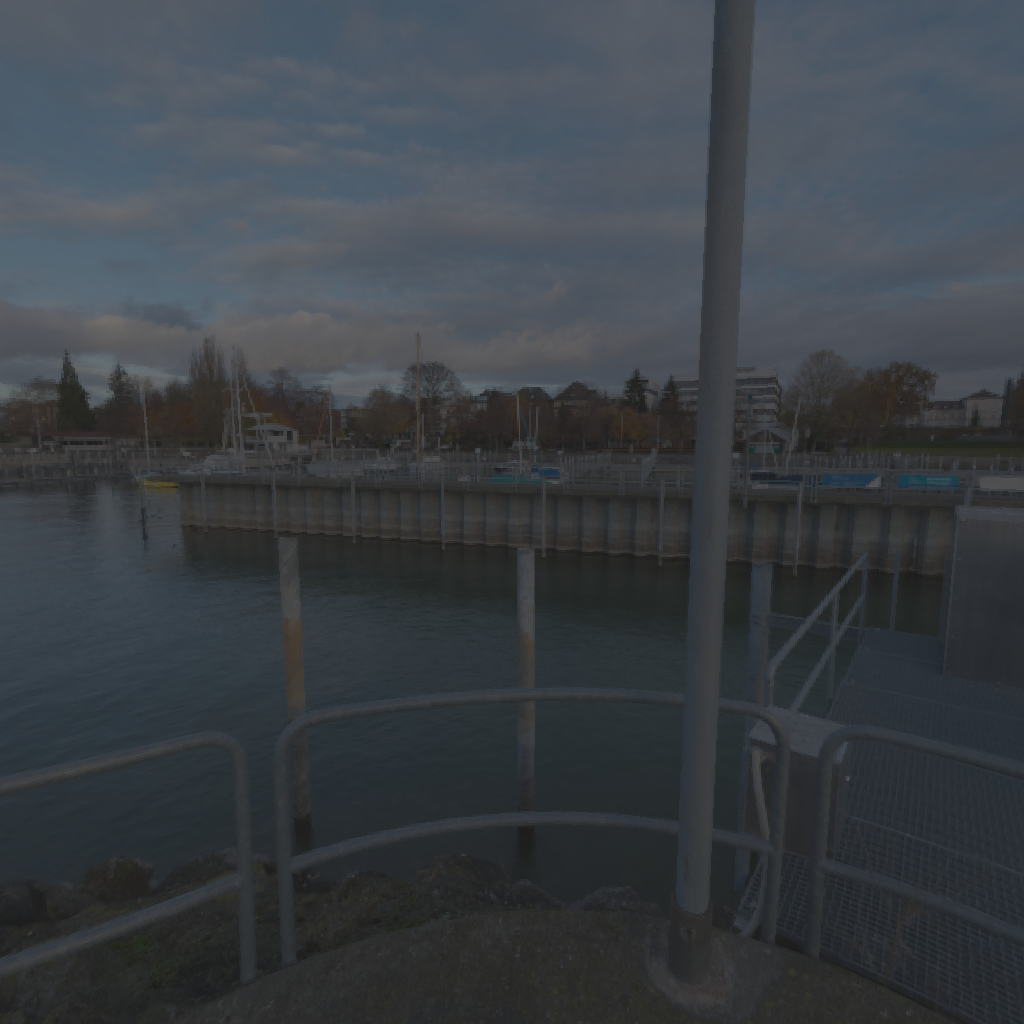
scene-linear HDR photo, Lake Pier, outdoor, pier, lake, water, ocean, concrete, urban, natural light, medium contrast, low contrast, sunrise-sunset, skies, part, high dynamic range, physically based lighting